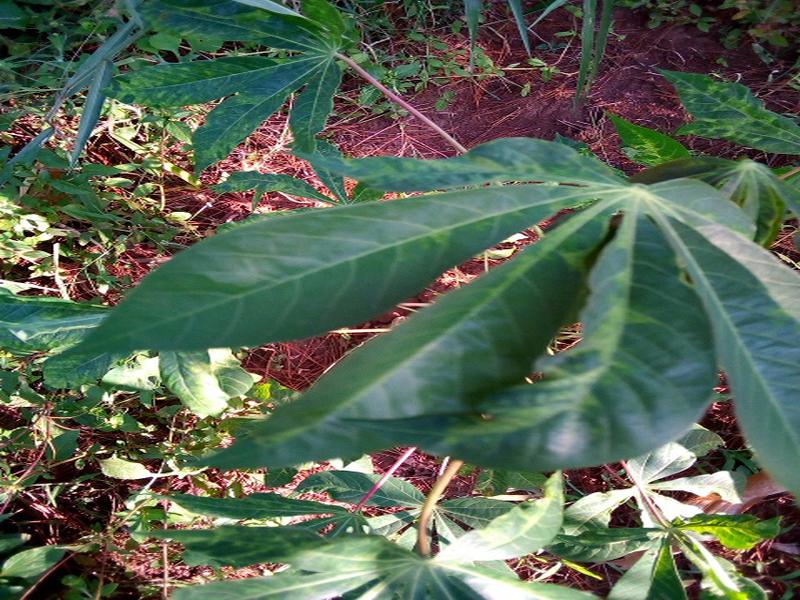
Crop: cassava
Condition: mosaic_disease